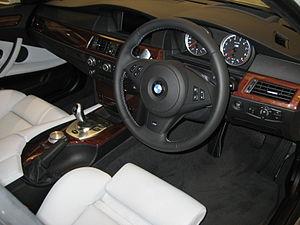
La BMW M5 E60 et E61 est une automobile sportive produite par le constructeur allemand BMW. Lancée deux ans après l'arrêt de la production de la précédente génération, la E39, cette nouvelle M5 constitue le nouveau fer de lance de la Série 5. De la même manière que la E39 avait abandonné le 6 cylindres en ligne au profit d'un V8, cette nouvelle génération – baptisée E60 en version berline et E61 en version break Touring – délaisse le V8 pour un V10 entièrement nouveau.